Basilica of the Fourteen Holy Helpers

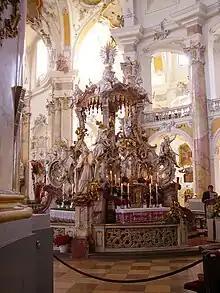
The Mercy Altar (Gnadenaltar)

The central scene of the unobstructed and towering high altar is a larger-than-life painting showing the Assumption of the Blessed Virgin Mary. The statues depict her spouse Joseph, her father Joachim, and David and Zachariah.